Julia Borisenko

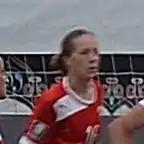

Julia Borisenko (4 March 1990 – 23 July 2018) was a Belarusian women's association football defender.